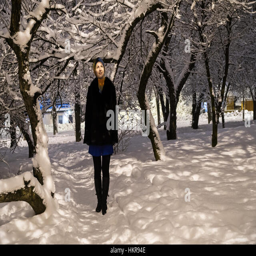
portrait of woman in a winter park